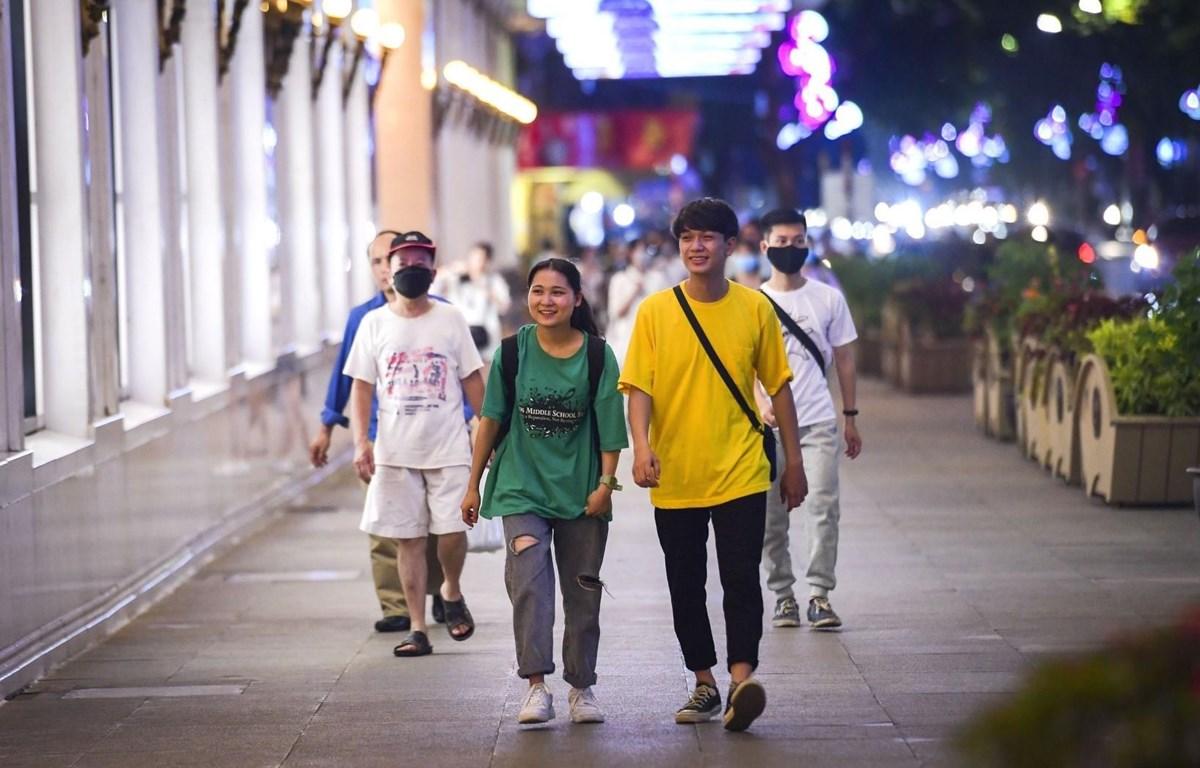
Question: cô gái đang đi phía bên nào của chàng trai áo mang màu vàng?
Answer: cô gái đang đi phía bên phải chàng trai mang áo màu vàng